Hill of Beith Castle

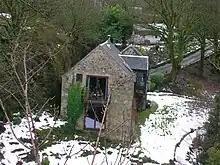
The Mill of Beith

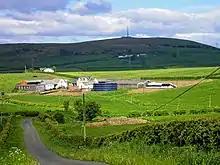
Caddell Farm.

The water-mill of the Barony of Hill of Beith stood on the Muir or Roebank Burn at Mill of Beith (NS 366 559) where there is a linn or waterfall, called the 'Warlock Linn' or 'Warlock Craigie'. The present day Mill of Beith dates from the late 18th to early 19th century, being a small rectangular rubble built building with an offset square kiln. The lower part of the wheel splash wall is faced with ashlar. The wheel was mid breast, about 3 ft (0.91m) wide by 16 ft (4.88m) diameter, and was fed from a dam on the burn which ran through a lade under the road running to the mill. The ruins of the Davies o'the Mill, once home to Dugald Semple, stand nearby down the old lane that has now been blocked off.